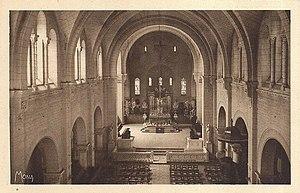
Montreuil-sous-Bois.Eglise Saint-André.Choeur
L'église Saint-André-du-Bas-Montreuil est une église de Montreuil, située 34, rue Robespierre.